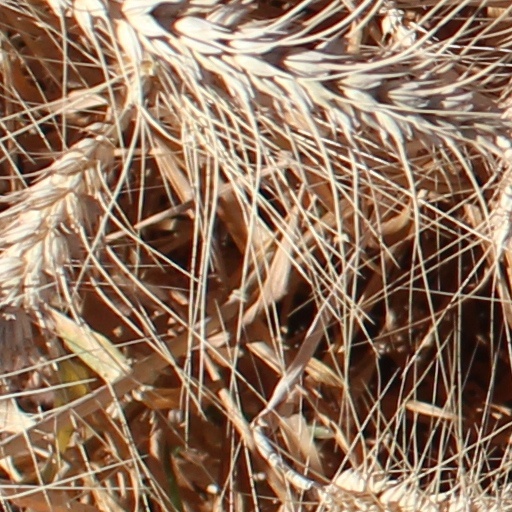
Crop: wheat